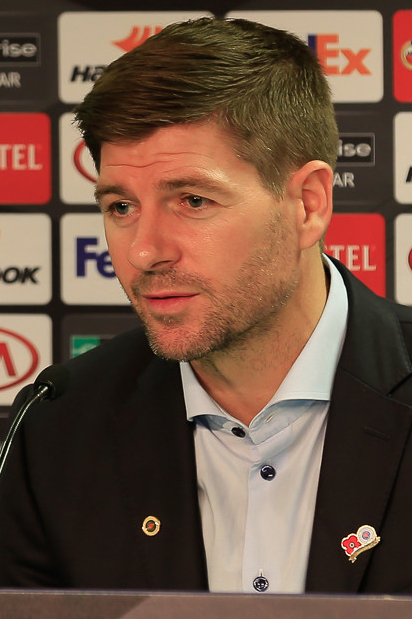
สตีเวน เจอร์ราร์ด

| name = สตีเวน เจอร์ราร์ด
| image = Steven Gerrard 2018.jpg
| image_size = 200
| caption = เจอร์ราร์ดในปี 2018
| full_name = สตีเวน จอร์จ เจอร์ราร์ด
| birth_place = วิสตัน อังกฤษ
| position = กองกลาง
| currentclub =สโมสรฟุตบอลอัลอิตติฟาก|อัลอิตติฟาก (ผู้จัดการ)
| youthyears1 = 1987–1998
| youthclubs1 = ชุดสำรองสโมสรฟุตบอลลิเวอร์พูล|ลิเวอร์พูล
| years1 = 1998–2015
| clubs1 = สโมสรฟุตบอลลิเวอร์พูล|ลิเวอร์พูล
| caps1 = 504
| goals1 = 120
| years2 = 2015–2016
| clubs2 = แอลเอ แกลักซี
| caps2 = 34
| goals2 = 5
| totalcaps = 538
| totalgoals = 125
| nationalyears1 = 1999–2000
| nationalteam1 = ฟุตบอลทีมชาติอังกฤษรุ่นอายุไม่เกิน 21 ปี|อังกฤษ อายุไม่เกิน 21 ปี
| nationalcaps1 = 4
| nationalgoals1 = 1
| nationalyears2 = 2000–2014
| nationalteam2 = ฟุตบอลทีมชาติอังกฤษ|อังกฤษ
| nationalcaps2 = 114
| nationalgoals2 = 21
| manageryears1 = 2018–2021
| managerclubs1 = สโมสรฟุตบอลเรนเจอส์|เรนเจอส์
| manageryears2 = 2021–2022
| managerclubs2 = สโมสรฟุตบอลแอสตันวิลลา|แอสตันวิลลา
| manageryears3 = 2023–
| managerclubs3 = สโมสรฟุตบอลอัลอิตติฟาก|อัลอิตติฟาก
สตีเวน จอร์จ เจอร์ราร์ด (; เกิด 30 พฤษภาคม ค.ศ. 1980) เป็นอดีตนักฟุตบอลชาวอังกฤษ ปัจจุบันเป็นผู้จัดการทีมของสโมสรฟุตบอลอัลอิตติฟาก|อัลอิตติฟาก ในซาอุดีโปรเฟสชันนัลลีก
เจอร์ราร์ดใช้เวลาเกือบตลอดอาชีพในการลงเล่นกับสโมสรสโมสรฟุตบอลลิเวอร์พูล|ลิเวอร์พูล ในพรีเมียร์ลีก ประเดิมสนามนัดแรกให้ทีมใน ค.ศ. 1998 และลงเล่นทีมชุดใหญ่ใน ค.ศ. 2000 ก่อนจะได้รับแต่งตั้งเป็นกัปตัน (ฟุตบอล)|กัปตันทีมใน ค.ศ. 2003 และเป็นผู้นำทีมในชุดที่ชนะเลิศยูฟ่าแชมเปียนส์ลีก 2005 นัดที่เอาชนะจุดโทษเอซี มิลาน หลังจากเสมอกัน 3-3 ทั้งที่ตกเป็นรองไปก่อน 0-3 ซึ่งการแข่งขันนัดนั้นได้รับการยกย่องว่าเป็น "ปาฏิหาริย์แห่งอิสตันบูล" โดยเจอร์ราร์ดได้รับรางวัลผู้เล่นยอดเยี่ยมในการแข่งขัน รวมทั้งพาทีมสร้างปาฏิหาริย์อีกครั้งจากการชนะเลิศเอฟเอคัพ 2006 นัดที่พบสโมสรฟุตบอลเวสต์แฮมยูไนเต็ด|เวสต์แฮม ซึ่งเจอร์ราร์ดทำประตูสำคัญให้ทีมตีเสมอ 3-3 และนัดนั้นได้รับการยกย่องเป็นหนึ่งในนัดชิงชนะเลิศที่ยอดเยี่ยมที่สุดในการแข่งขันทุกรายการของฟุตบอลอังกฤษ และเจอร์ราร์ดได้รับรางวัลผู้เล่นยอดเยี่ยมไปอีกครั้ง
ตลอดการเล่นกับลิเวอร์พูล เจอร์ราร์ดชนะเลิศการแข่งขัน 9 รายการ ได้แก่ เอฟเอคัพ 2 สมัย, ลีกคัพ 3 สมัย, ยูฟ่าแชมเปียนส์ลีก 1 สมัย, ยูฟ่ายูโรปาลีก|ยูฟ่าคัพ 1 สมัย, เอฟเอคอมมิวนิตีชีลด์ 1 สมัย และ ยูฟ่าซูเปอร์คัพ 1 สมัย และได้รับอันดับสามในการประกาศรางวัลบาลงดอร์ปี 2005 เจอราร์ดสามารถเล่นได้หลายตำแหน่ง และมีจุดเด่นในเรื่องภาวะผู้นำ|ความเป็นผู้นำ เขาเป็นผู้เล่นคนเดียวที่ทำประตูได้ในการแข่งขันนัดชิงชนะเลิศรายการสำคัญ 4 รายการได้แก่ ยูฟ่าแชมเปียนส์ลีก, ยูฟ่าคัพ, เอฟเอคัพ และ ลีกคัพ เจอราร์ดได้รับพระราชทานยศเป็นสมาชิกแห่งจักรวรรดิบริเตน โดยสมเด็จพระราชินีนาถเอลิซาเบธที่ 2 แห่งสหราชอาณาจักร ใน ค.ศ. 2007 และได้รับการเสนอชื่อเข้าสู่หอเกียรติยศของพรีเมียร์ลีกใน ค.ศ. 2021Cite web|title=Steven Gerrard Profile, News & Stats Premier League|website=www.premierleague.com|language=enCite web|title=Steven Gerrard Hall of Fame Inductee Premier League|website=www.premierleague.com|language=en
เจอร์ราร์ดเป็นผู้เล่นที่ลงสนามให้กับฟุตบอลทีมชาติอังกฤษ|ทีมชาติอังกฤษมากที่สุดเป็นอันดับ 4 จำนวน 114 นัด และทำได้ 21 ประตู โดยเขาเป็นหนึ่งในหกผู้เล่นชายที่ลงสนามให้ทีมชาติอังกฤษครบ 100 นัด เขาติดทีมชาติชุดใหญ่ครั้งแรกในปี 2000 และมีส่วนร่วมกับทีมชาติในรายการสำคัญหลายรายการ ลงเล่นในฟุตบอลชิงแชมป์แห่งชาติยุโรป 3 สมัย (2000, 2004 และ 2012), ฟุตบอลโลกรอบสุดท้าย 3 สมัย (2006, 2010 และ 2014) และได้รับการแต่งตั้งเป็นกัปตันทีมในการแข่งขัน ฟุตบอลชิงแชมป์แห่งชาติยุโรป 2012 ซึ่งเขามีชื่อติดทีมยอดเยี่ยมประจำการแข่งขัน ก่อนจะประกาศเลิกเล่นทีมชาติใน ค.ศ. 2014 และประกาศเลิกเล่นอาชีพใน ค.ศ. 2016 สโมสรสุดท้ายคือ แอลเอ แกลักซี
ภายหลังเลิกเล่นอาชีพ เจอร์ราร์ดรับหน้าที่เป็นผู้ฝึกสอนทีมเยาวชนอายุต่ำกว่า 18 ปี ให้ลิเวอร์พูล ก่อนจะไปรับงานคุมทีมสโมสรฟุตบอลเรนเจอส์|เรนเจอส์ ในสกอตติชพรีเมียร์ชิป ใน ค.ศ. 2018 และพาทีมชนะเลิศลีกสูงสุดได้เป็นครั้งแรกในรอบ 10 ปี ในฤดูกาล 2020-21 และอำลาเรนเจอส์เพื่อมาทำหน้าที่ผู้จัดการทีมสโมสรฟุตบอลแอสตันวิลลา|แอสตันวิลลาในพรีเมียร์ลีกใน ค.ศ. 2021
== ก่อนเส้นทางอาชีพ ==
สตีเวน เจอร์ราร์ด เป็นผลผลิตของโรงเรียนฟุตบอลลิเวอร์พูล (Liverpool Youth Academy) โดยเข้าร่วมเป็นนักฟุตบอลเยาวชนของสโมสรตั้งแต่อายุ 9 ขวบ โดยเริ่มแรกเลยเขาเล่นมิดฟิลด์ทางด้านขวา และมิดฟิลด์ตัวกลาง
== สโมสรอาชีพ ==
=== ลิเวอร์พูล ===
==== การเริ่มต้น (1998–2004) ====
ในวันที่ 29 พฤศจิกายน ค.ศ. 1998 เจอร์ราร์ดได้ลงเล่นในทีมชุดใหญ่ของลิเวอร์พูลเป็นนัดแรก ในนัดที่เปิดสนามแอนฟีลด์เจอกับ สโมสรฟุตบอลแบล็กเบิร์นโรเวอส์|แบล็กเบิร์นโรเวอส์ โดยสิ้นสุดฤดูกาลนี้เขาลงเล่นให้ทีม 12 นัดซึ่งส่วนใหญ่ยังเป็นตัวสำรอง
เจอร์ราร์ดได้มีโอกาสเล่นชุดใหญ่ของลิเวอร์พูลอย่างเต็มตัว โดยเขาลงเล่น 29 นัด ยิงได้ 1 ประตู ประตูแรกของเจอร์ราร์ดเกิดขึ้นในนัดที่เปิดสนามแอนฟีลด์เอาชนะ สโมสรฟุตบอลเชฟฟีลด์เวนส์เดย์|เชฟฟีลด์เวนส์เดย์ 4-1 ซึ่งเขาเปลี่ยนมาเล่นบทมิดฟิลด์ตัวปะทะ ทำให้ได้รับ ใบเหลือง และ ใบแดง บ่อยครั้ง
เจอร์ราร์ดลงเล่นในเกมลีก 33 นัด ยิงได้ 7 ประตู และลงเล่นในเกมยูฟ่าคัพ อีก 9 นัดทำได้ 2 ประตู พาทีมลิเวอร์พูลคว้าทริปเปิลแชมป์ ลีกคัพ , ยูฟ่าคัพ และ เอฟเอคัพ ในฤดูกาลเดียว รวมถึงทำประตูแรกในศึกแดงเดือดเอาชนะคู่ปรับตลอดกาล สโมสรฟุตบอลแมนเชสเตอร์ยูไนเต็ด|แมนเชสเตอร์ยูไนเต็ด 2-0
เจอร์ราร์ดลงเล่นในเกมลีก 28 นัดยิงได้ 3 ประตู และช่วยให้ลิเวอร์พูล ได้อันดับ 2 ทำให้ ลิเวอร์พูล จบอันดับเหนือกว่า แมนเชสเตอร์ยูไนเต็ด คู่ปรับตลอดกาล ได้เป็นครั้งแรกในพรีเมียร์ลีก รวมถึงเอาชนะ แมนเชสเตอร์ยูไนเต็ด ได้ทั้งเหย้าและเยือนอีกด้วย และในยูฟ่าแชมเปียนส์ลีก ลงเล่น 12 นัดกับอีก 1 ประตู ด้วยผลงานยอดเยี่ยมทำให้เขาได้รับรางวัลนักฟุตบอลดาวรุ่งยอดเยี่ยมแห่งปีของพีเอฟเอ (PFA Young Player of the Year) รวมถึงได้ถ้วยในประเทศ เอฟเอชาริตีชีลด์|ชาริตีชีลด์ จากการเอาชนะคู่ปรับตลอดกาล แมนเชสเตอร์ยูไนเต็ด 2-1
เจอร์ราร์ดลงเล่นในเกมลีก 34 นัด ยิงได้ 5 ประตู และช่วยให้ลิเวอร์พูล ได้อันดับ 5 แต่ เจอร์ราร์ด ก็โดน ใบแดง ไล่ออกจากสนามในนัดสุดท้ายของฤดูกาลอีกด้วย และลงเล่นเกมยุโรปอีก 11 นัด และพาทีมคว้าแชมป์ลีกคัพ เอาชนะ แมนเชสเตอร์ยูไนเต็ด คู่ปรับตลอดกาล 2-0 โดย เจอร์ราร์ด และ ไมเคิล โอเวน ช่วยทำประตูในเกมนี้
เจอร์ราร์ดลงเล่นในเกมลีก 34 นัด ยิงได้ 4 ประตู และช่วยให้ลิเวอร์พูล ได้อันดับ 4 ทำให้ ลิเวอร์พูล ได้ไปเล่นยูฟ่าแชมเปียนส์ลีก และลงเล่นในเกมยูฟ่าคัพ 8 นัด ยิงได้ 2 ประตู และในฤดูกาลนี้เจอร์ราร์ดได้รับแต่งตั้งให้เป็นกัปตันทีมคนใหม่ของลิเวอร์พูล แทนที่ ซามี ฮูเปีย
==== ชัยชนะของแชมเปียนส์ลีกและเอฟเอคัพ (2004–2007) ====
เจอร์ราร์ดพาทีมลิเวอร์พูลเข้าชิงลีกคัพ กับ สโมสรฟุตบอลเชลซี|เชลซี แต่แพ้ไป 3-2 โดยเขาทำเข้าประตูตัวเองซึ่งเป็นประตูตีเสมอ 1-1 อีกด้วย และเกือบจะย้ายไปเล่นให้กับ เชลซี แต่สุดท้าย เจอร์ราร์ด ตัดสินใจอยู่กับลิเวอร์พูลต่อไป ผลงานใน ยูฟ่าแชมเปียนส์ลีก เจอร์ราร์ด ยิงประตูสุดสวยในนัดที่ชนะ โอลิมเปียกอส 3-1 ทำให้ ลิเวอร์พูล ผ่านเข้ารอบ 16 ทีมสุดท้ายได้อย่างปาฏิหาริย์ รอบต่อมา ลิเวอร์พูล ก็สามารถเอาชนะ ไบเออร์เลเวอร์คูเซิน 3-1 ได้ทั้ง 2 นัด และผ่านเข้ารอบ 8 ทีมสุดท้ายไปเจอกับ สโมสรฟุตบอลยูเวนตุส|ยูเวนตุส โดยนัดแรก ลิเวอร์พูล ชนะ 2-1 ที่แอนฟีลด์ นัดที่ 2 เสมอ 0-0 ทำให้ ลิเวอร์พูล ผ่านเข้ารอบรองชนะเลิศ ไปเจอกับ เชลซี โดยนัดแรกเสมอ 0-0 ที่ สแตมฟอร์ด บริดจ์ นัดที่ 2 ลิเวอร์พูล ชนะ 1-0 ที่ แอนฟีลด์ ทำให้ ลิเวอร์พูล ผ่านเข้ารอบชิงชนะเลิศ และ เจอร์ราร์ดก็สามารถพาทีมคว้าถ้วยยูฟ่าแชมเปียนส์ลีก โดยเอาชนะ เอซี มิลาน จากการดวลจุดโทษ ซึ่งในครึ่งแรกมิลานนำอยู่ถึง 3-0 แต่ในครึ่งหลัง เจอร์ราร์ด ทำประตูตีไข่แตกไล่มาเป็น 1-3 และลิเวอร์พูลกลับมาตีเสมอ 3-3 ในพรีเมียร์ลีก เจอร์ราร์ดลงเล่นในเกมลีก 30 นัดทำได้ 7 ประตู และช่วยให้ ลิเวอร์พูล ได้อันดับ 5 ทำให้ ลิเวอร์พูล ไม่ได้อันดับไปเล่นยูฟ่าแชมเปียนส์ลีก แต่จากการที่ ลิเวอร์พูล คว้าแชมป์ยูฟ่าแชมเปียนส์ลีก ทำให้ ลิเวอร์พูล ได้ไปเล่นยูฟ่าแชมเปียนส์ลีก
ไฟล์:The big 4-0.jpg|thumb|200px|เจอร์ราร์ดกำลังเล่นให้กับ สโมสรฟุตบอลลิเวอร์พูล|ลิเวอร์พูล ในปี ค.ศ. 2007
เจอร์ราร์ดทำประตูตีเสมอ สโมสรฟุตบอลเวสต์แฮมยูไนเต็ด|เวสต์แฮมยูไนเต็ด (3-3) ในรอบชิงชนะเลิศ เอฟเอคัพ ส่งให้ ลิเวอร์พูล เป็นแชมป์ในท้ายที่สุด จากการดวลจุดโทษ ประตูจากการยิงไกลระยะ 35 หลานี้เป็นหนึ่งในประตูยอดเยี่ยมของรอบชิงชนะเลิศตลอดกาล และทำให้ สตีเวน เจอร์ราร์ด เป็นนักเตะเพียงคนเดียวที่ทำประตูในรอบชิงชนะเลิศฟุตบอลถ้วย 4 รายการใหญ่ เช่น ยูฟ่าคัพ กับ อลาเบส, ลีกคัพ กับ สโมสรฟุตบอลแมนเชสเตอร์ยูไนเต็ด|แมนเชสเตอร์ยูไนเต็ด, ยูฟ่าแชมเปียนส์ลีก กับ เอซี มิลาน และ เอฟเอคัพ กับ สโมสรฟุตบอลเวสต์แฮมยูไนเต็ด|เวสต์แฮมยูไนเต็ด ส่วนในพรีเมียร์ลีก เจอร์ราร์ดลงเล่น 32 นัด ยิงได้ 10 ประตู และช่วยให้ ลิเวอร์พูล ได้อันดับ 3 เป็นรองแค่ เชลซี กับ แมนเชสเตอร์ยูไนเต็ด เท่านั้น ด้วยผลงานยอดเยี่ยมทำให้ เจอร์ราร์ด ได้รับรางวัลนักฟุตบอลยอดเยี่ยมแห่งปีของพีเอฟเอ (PFA Players' Player of the Year)
แม้จะช่วยให้ลิเวอร์พูลสามารถผ่านเชลซี ได้จากการดวลจุดโทษ ในรอบรองชนะเลิศ ยูฟ่าแชมเปียนส์ลีก ได้ และเข้าชิงกับ เอซี มิลาน อีกครั้ง แต่ก็ต้องพ่ายไป 2-1 สำหรับถ้วยในประเทศก็มีเพียง เอฟเอคอมมิวนิตีชีลด์|คอมมิวนิตีชีลด์ กับ เชลซี เท่านั้น โดยชนะไป 2-1 ส่วนในพรีเมียร์ลีก เจอร์ราร์ดลงเล่น 36 นัด ยิงได้ 7 ประตู และช่วยให้ลิเวอร์พูล ได้อันดับ 3 เป็นฤดูกาลที่สองติดต่อกัน
==== 2007–2012 ====
ลิเวอร์พูลจะไม่ได้แชมป์อะไรเลย แต่เจอร์ราร์ดสามารถช่วยให้ทีมจบอันดับ 4 ของตาราง ทำให้ ลิเวอร์พูล ได้ไปเล่นยูฟ่าแชมเปียนส์ลีก และทำประตูได้มากที่สุดในทีม โดยยิงได้ 11 ประตู ในพรีเมียร์ลีก เป็นรองแค่ เฟร์นันโด ตอร์เรส ดาวยิงชาวสเปนคนใหม่ของทีมที่ค่าตัวแพงที่สุด ยิงไป 24 ประตู ย้ายมาจาก อัตเลติโกเดมาดริด โดย เจอร์ราร์ด กับ ตอร์เรส ช่วยทำประตูให้ ลิเวอร์พูล รวมทั้งหมด 54 ประตู
เจอร์ราร์ดไม่สามารถพาทีมได้แชมป์อะไรเลย แต่เจอร์ราร์ดพาทีมหงส์แดงเล่นได้ดีที่สุดในฤดูกาลก็ว่าได้ เพราะผลงานของลิเวอร์พูลในพรีเมียร์ลีกแม้ว่าจะได้แค่อันดับ 2 แต่ลิเวอร์พูลเป็นทีมที่แพ้น้อยที่สุด แพ้แค่ 2 นัดคือพ่ายต่อ สโมสรฟุตบอลทอตนัมฮอตสเปอร์|ทอตนัมฮอตสเปอร์ 2-1 และ สโมสรฟุตบอลมิดเดิลส์เบรอ|มิดเดิลส์เบรอ 2-0 และฤดูกาลนี้ลิเวอร์พูลทำประตูมากที่สุดอันดับ 1 และเป็นทีมเดียวไม่แพ้ใครในบ้านทั้งฤดูกาลอีกด้วย และน่าทึ่งกว่านี้ในลีกหงส์แดงไม่แพ้ต่อทีม Big 4 ทั้ง สโมสรฟุตบอลเชลซี|เชลซี, สโมสรฟุตบอลแมนเชสเตอร์ยูไนเต็ด|แมนเชสเตอร์ยูไนเต็ด และ สโมสรฟุตบอลอาร์เซนอล|อาร์เซนอล โดย ชนะ เชลซี 1-0 (สนามกีฬาสแตมฟอร์ดบริดจ์|สแตมฟอร์ดบริดจ์) และ 2-0, ชนะ แมนเชสเตอร์ยูไนเต็ด 2-1 และ 4-1 (โอลด์แทรฟฟอร์ด) และเสมอ อาร์เซนอล 1-1 (เอมิเรตส์สเตเดียม) และ 4-4 และฤดูกาลนี้เจอร์ราร์ดทำประตูมากที่สุดให้กับทีม โดยยิงได้ 16 ประตู ผลงาน ยูฟ่าแชมเปียนส์ลีก ของเจอร์ราร์ด ก็โชว์ผลงานได้ยอดเยี่ยม ลงเล่นเกมยุโรป 10 นัด ทำได้ 7 ประตู และทำประตูที่ 100 ให้กับ ลิเวอร์พูล ในนัดที่เจอกับ พีเอสวี ไอนด์โอเฟน รวมถึงทำ 2 ประตูในนัดที่เอาชนะ สโมสรฟุตบอลเรอัลมาดริด|เรอัลมาดริด แชมป์ยุโรป 9 สมัย 4-0 ในรอบ 16 ทีมสุดท้าย นัดที่ 2 ที่แอนฟีลด์ นอกจากนี้เจอร์ราร์ดสามารถทำ แฮตทริก ได้ 1 ครั้งคือ ในนัดที่เจอกับ สโมสรฟุตบอลแอสตันวิลลา|แอสตันวิลลา โดยลิเวอร์พูลชนะไป 5-0
เจอร์ราร์ดลงเล่นในเกมลีก 33 นัด ยิงได้ 9 ประตู ถือว่าเป็นฤดูกาลที่ย่ำแย่ของลิเวอร์พูล โดยฤดูกาลนี้ลิเวอร์พูลทำผลงานได้แย่กว่าฤดูกาลที่แล้ว ผลงาน ยูฟ่าแชมเปียนส์ลีก ของหงส์แดงตกรอบแบ่งกลุ่มอย่างรวดเร็ว ในเอฟเอคัพ ก็ตกรอบตั้งแต่รอบ 3 โดยพ่ายต่อ สโมสรฟุตบอลเรดิง|เรดิง 2-1 และที่แย่ไปกว่านั้น ผลงานในพรีเมียร์ลีก ลิเวอร์พูล ทำอันดับได้ต่ำที่สุดในรอบหลายปี โดยได้อันดับ 7 ซึ่งแตกต่างกับปีที่แล้วเป็นอย่างมาก โดยปีที่แล้วลิเวอร์พูลแพ้แค่ 2 นัดแต่ว่าปีนี้แพ้ถึง 11 นัด
ไฟล์:Steven Gerrard 2010.jpg|thumb|left|upright|เจอร์ราร์ด ในแมตช์เกียรติยศของ เจมี คาร์เรเกอร์ ปี ค.ศ. 2010
เจอร์ราร์ดลงเล่นในเกมลีก 21 นัด ยิงได้แค่ 4 ประตู เนื่องจาก เจอร์ราร์ดมีปัญหาอาการบาดเจ็บรบกวนอยู่ตลอดเวลา ทำให้ เจอร์ราร์ดต้องพักจนจบฤดูกาลก่อนเพื่อนร่วมทีม ผลงานในพรีเมียร์ลีก ได้อันดับ 6 ของตารางทำให้ ลิเวอร์พูล ไม่ได้ไปเล่นฟุตบอลยุโรป และในเอฟเอคัพ รอบ 3 ลิเวอร์พูล เจอกับ แมนเชสเตอร์ยูไนเต็ด ที่ โอลด์แทรฟฟอร์ด แต่ก็แพ้ไป 1-0 และเจอร์ราร์ด ก็โดน ใบแดง ไล่ออกจากสนามอีกด้วย แต่ผลงานในยูฟ่ายูโรปาลีก|ยูโรปาลีก เจอร์ราร์ด สามารถทำแฮตทริกได้ ในนัดที่เจอกับ สโมสรฟุตบอลนาโปลี|นาโปลี โดยลิเวอร์พูลชนะไป 3-1
ไฟล์:Gerrard celebrates his second goal v Everton.jpg|thumb|เจอร์ราร์ด ทำแฮตทริกในนัดที่เจอกับ สโมสรฟุตบอลเอฟเวอร์ตัน|เอฟเวอร์ตัน ปี ค.ศ. 2012
เจอร์ราร์ดลงเล่นในเกมลีก 18 นัด ยิงประตูไปได้ 5 ประตู ในฤดูกาลนี้ถือว่าเป็นยุคที่ตกต่ำของลิเวอร์พูลเลยก็ว่าได้ เนื่องจากได้อันดับ 8 ของตารางและขาดผู้เล่นหลัก ๆ ไปเยอะ และเจอร์ราร์ด ก็ไม่ได้ลงเล่นบ่อยมากนักโดยเฉพาะในช่วงต้นฤดูกาล ประตูแรกที่เจอร์ราร์ดยิงได้ในลีกฤดูกาลนี้คือในนัดที่เสมอกับสโมสรฟุตบอลแมนเชสเตอร์ยูไนเต็ด|แมนเชสเตอร์ยูไนเต็ด 1-1 แต่ในลีกคัพ รอบรองชนะเลิศ นัดแรก เขาก็ยิงประตูชัยให้ ลิเวอร์พูล เอาชนะ สโมสรฟุตบอลแมนเชสเตอร์ซิตี|แมนเชสเตอร์ซิตี ที่สนามกีฬาซิตีออฟแมนเชสเตอร์|เอติฮัดสเตเดียม 1-0 ก่อนจะเสมอ 2-2 ในนัดที่ 2 ที่ แอนฟีลด์ และก็สามารถนำทีมได้แชมป์ ลีกคัพ มาได้ ด้วยการยิงจุดโทษตัดสินชนะ สโมสรฟุตบอลคาร์ดิฟฟ์ซิตี|คาร์ดิฟฟ์ซิตี ผลประตูรวม 3-2 "Cardiff 2–2 Liverpool (Liverpool win 3–2 on penalties) " BBC Sport. 26 February 2012. และนำทีมไปสู่รอบชิงชนะเลิศ เอฟเอคัพ แต่ก็แพ้ เชลซี ไปด้วยสกอร์ 2-1 อย่างน่าเสียดาย ในฤดูกาลนี้เจอร์ราร์ดทำ แฮตทริก ได้ 1 ครั้งคือ ในนัดที่เจอกับ สโมสรฟุตบอลเอฟเวอร์ตัน|เอฟเวอร์ตัน โดยลิเวอร์พูลชนะไป 3-0 และเป็นการลงสนามนัดที่ 400 ในพรีเมียร์ลีก ของ เจอร์ราร์ด อีกด้วย "Liverpool 3–0 Everton" BBC Sport. 13 March 2012.
==== เส้นทางอาชีพช่วงท้ายกับลิเวอร์พูล (2012–2015) ====
เจอร์ราร์ดลงเล่นในเกมลีก 36 นัด ยิงประตูไปได้ 9 ประตู ถือว่าเป็นฤดูกาลที่เจอร์ราร์ดลงสนามเป็นตัวจริงทุกนัด แต่ไม่ได้ลง 2 นัดสุดท้าย เนื่องจาก เจอร์ราร์ด ต้องผ่าตัดหัวไหล่หลังจากได้รับอาการบาดเจ็บจากเกมส์ที่เสมอกับ เอฟเวอร์ตัน 0-0 ประตูแรกที่เจอร์ราร์ดยิงได้ในลีกฤดูกาลนี้คือในนัดที่แพ้ให้กับแมนเชสเตอร์ยูไนเต็ด 2-1. "Liverpool 1–2 Man Utd" BBC Sport. 23 September 2012. ผลงานในพรีเมียร์ลีกได้อันดับ 7 ของตารางทำให้ ลิเวอร์พูล ไม่ได้ไปเล่นฟุตบอลยุโรป และ เจอร์ราร์ดลงสนามนัดที่ 600 ในนัดที่เจอกับสโมสรฟุตบอลนิวคาสเซิลยูไนเต็ด|นิวคาสเซิลยูไนเต็ด
ไฟล์:Steven Gerrard on his testimonial.jpg|thumbnail|right|เจอร์ราร์ด ในแมตช์เกียรติยศของตนเอง ในวันที่ 3 สิงหาคม ค.ศ. 2013|150px
ในวันที่ 15 กรกฎาคม ค.ศ. 2013 เจอร์ราร์ดได้ต่อสัญญากับลิเวอร์พูลไปอีก 2 ปี. ในช่วงปรีซีซั่น เจอร์ราร์ดได้นำทีมลิเวอร์พูล เดินทางมายังทวีปเอเชีย ด้วยการเยือนอินโดนีเซีย ออสเตรเลีย และประเทศไทย ในวันที่ 3 สิงหาคม ค.ศ. 2013 เจอร์ราร์ดได้มีแมตช์เกียรติยศของตนเอง ในนัดที่เจอกับ โอลิมเปียกอส ในวันที่ 5 ตุลาคม ค.ศ. 2013 เจอร์ราร์ดได้ทำประตูในพรีเมียร์ลีก เป็นฤดูกาลที่ 15 ติดต่อกัน ในนัดที่ ลิเวอร์พูล เปิดสนามแอนฟีลด์เอาชนะ สโมสรฟุตบอลคริสตัลพาเลซ|คริสตัลพาเลซ 3-1 ต่อมา ในวันที่ 19 ตุลาคม ค.ศ. 2013 เจอร์ราร์ดได้ทำประตูในพรีเมียร์ลีกลูกที่ 100 ในนัดที่เสมอกับ นิวคาสเซิลยูไนเต็ด ที่เซนต์เจมส์พาร์ก 2-2
ไฟล์:Steven Gerrard v Cardiff 2014.jpg|left|thumb|upright|เจอร์ราร์ด ลงเล่นให้กับลิเวอร์พูล ในนัดที่เจอกับ สโมสรฟุตบอลคาร์ดิฟฟ์ซิตี|คาร์ดิฟฟ์ซิตี ในเดือนมีนาคม ปี 2014
ในวันที่ 12 มกราคม ค.ศ. 2014 เจอร์ราร์ดได้ยิงจุดโทษให้ ลิเวอร์พูล ขึ้นนำ สโตกซิตี 3-2 ก่อนจะเอาชนะไป 5-3 ต่อมา ในวันที่ 18 มกราคม ค.ศ. 2014 เจอร์ราร์ดได้ทำประตูที่ 5 ในพรีเมียร์ลีก ในนัดที่ ลิเวอร์พูล เปิดสนามแอนฟีลด์เสมอกับ แอสตันวิลลา 2-2 ต่อมา ในวันที่ 28 มกราคม ค.ศ. 2014 เจอร์ราร์ดได้ทำประตูที่ 6 ในพรีเมียร์ลีก ในนัดที่ ลิเวอร์พูล เปิดสนามแอนฟีลด์เอาชนะ เอฟเวอร์ตัน 4-0 ต่อมา ในวันที่ 12 กุมภาพันธ์ ค.ศ. 2014 เจอร์ราร์ดได้ยิงจุดโทษเป็นประตูชัยในช่วงทดเวลาบาดเจ็บช่วยให้ ลิเวอร์พูล เอาชนะ ฟูลัม ที่เครเวนคอตทิจ 3-2
ในวันที่ 16 มีนาคม ค.ศ. 2014 เจอร์ราร์ดได้ยิงจุดโทษเข้า 2 ประตู และยิงจุดโทษพลาด 1 ลูก ในนัดที่ ลิเวอร์พูล เอาชนะ แมนเชสเตอร์ยูไนเต็ด ที่โอลด์แทรฟฟอร์ด 3-0 ด้วยผลงานยอดเยี่ยมทำให้ เจอร์ราร์ด ได้รางวัลผู้เล่นยอดเยื่ยมประจำเดือนมีนาคมของ พรีเมียร์ลีก ร่วมกับ ลุยส์ ซัวเรซ ต่อมา ในวันที่ 6 เมษายน ค.ศ. 2014 เจอร์ราร์ด ได้ยิงจุดโทษ 2 ประตู ในนัดที่ ลิเวอร์พูล เอาชนะ เวสต์แฮมยูไนเต็ด ที่บุลินกราวนด์ 2-1 ต่อมา ในวันที่ 13 เมษายน ค.ศ. 2014 เจอร์ราร์ด ได้นำทีม ลิเวอร์พูล เปิดสนามแอนฟีลด์เอาชนะ แมนเชสเตอร์ซิตี 3-2 ช่วยให้ ลิเวอร์พูล ขึ้นนำจ่าฝูงและลุ้นแชมป์พรีเมียร์ลีกต่อไป หลังจบเกม เจอร์ราร์ด ถึงกับร้องไห้ออกมาด้วยความตื้นตันใจ ที่ทีมขยับเข้าใกล้การคว้าแชมป์ที่เจ้าตัวรอคอยมานาน นักเตะลิเวอร์พูลต่างวิ่งมารวมกัน เจอร์ราร์ด บอกกับลูกทีมว่า "เกมนี้จบไปแล้ว นัดหน้าเราไปเยือนนอริช แล้วทำเหมือนเดิม เราต้องไปด้วยกัน" ต่อมา ในวันที่ 27 เมษายน ค.ศ. 2014 ลิเวอร์พูล เปิดสนามแอนฟีลด์เจอกับ เชลซี ในนัดนี้ ลิเวอร์พูล จะต้องชนะเพื่อโอกาสในการคว้าแชมป์พรีเมียร์ลีก แต่ในนาทีสุดท้ายของครึ่งแรก เจอร์ราร์ด "ลื่น"ล้ม ทำให้โดน แดมบา บา ฉกบอลหลุดเดี่ยวไปยิงประตูขึ้นนำให้ เชลซี สุดท้าย ลิเวอร์พูล พ่ายแพ้ไป 0-2 ก่อนจะเป็นจุดเปลี่ยนสำคัญ ทำให้ แมนเชสเตอร์ซิตี ฉวยโอกาสแซงขึ้นนำเป็นจ่าฝูง ต่อมา เจอร์ราร์ด ได้ติด 1 ใน 6 เข้าชิงรางวัลนักฟุตบอลยอดเยี่ยมของพีเอฟเอ รวมทั้ง เจอร์ราร์ด ยังได้ติดทีมยอดเยี่ยมของพีเอฟเอ ร่วมกับ ลุยส์ ซัวเรซ และ แดเนียล สเตอร์ริดจ์ 2 นักเตะของลิเวอร์พูล อีกด้วย ต่อมา ในวันที่ 5 พฤษภาคม ค.ศ. 2014 ลิเวอร์พูล บุกไปเยือนที่ เซลเฮิสต์พาร์ก เจอกับ คริสตัลพาเลซ ในนัดนี้ ลิเวอร์พูล จะต้องชนะเพื่อลุ้นแชมป์พรีเมียร์ลีก กับ แมนเชสเตอร์ซิตี โดย ลิเวอร์พูล ออกนำ 3-0 แต่สุดท้าย ลิเวอร์พูล โดนตีเสมอในช่วงท้าย ทำให้จบด้วยผลเสมอกัน 3-3 หลังจบเกม ซัวเรซ ก้มหน้าร่ำไห้ด้วยความผิดหวัง เจอร์ราร์ด เลยต้องเข้าไปปลอบใจเขา ทำให้ โอกาสลุ้นแชมป์พรีเมียร์ลีก ของ ลิเวอร์พูล เหลือน้อยมาก ต่อมา ในวันที่ 11 พฤษภาคม ค.ศ. 2014 นัดปิดฤดูกาล ลิเวอร์พูล เปิดสนามแอนฟีลด์เจอกับ นิวคาสเซิลยูไนเต็ด ในนัดนี้ ลิเวอร์พูล จะต้องชนะ นิวคาสเซิลยูไนเต็ด และต้องลุ้นให้ เวสต์แฮมยูไนเต็ด เอาชนะ แมนเชสเตอร์ซิตี ที่เอติฮัดสเตเดียม ลิเวอร์พูล ก็จะได้แชมป์พรีเมียร์ลีก โดย ลิเวอร์พูล เอาชนะ นิวคาสเซิลยูไนเต็ด 2-1 แต่สุดท้าย แมนเชสเตอร์ซิตี เอาชนะ เวสต์แฮมยูไนเต็ด 2-0 ทำให้ ลิเวอร์พูลพลาดโอกาสคว้าแชมป์พรีเมียร์ลีก อย่างน่าเสียดาย จบฤดูกาล เจอร์ราร์ดยิงประตูในพรีเมียร์ลีกได้ 13 ประตู จาก 34 นัด ช่วยให้ ลิเวอร์พูล ได้อันดับ 2 ทำให้ ลิเวอร์พูล ได้กลับไปเล่นยูฟ่าแชมเปียนส์ลีก นับตั้งแต่ในปี 2009
ไฟล์:Steven Gerrard in 2014.jpg|thumb|upright|เจอร์ราร์ด ลงเล่นให้กับลิเวอร์พูล ในยูฟ่าแชมเปียนส์ลีก ฤดูกาล 2014–15
ในวันที่ 31 สิงหาคม ค.ศ. 2014 เจอร์ราร์ดได้ยิงจุดโทษให้ ลิเวอร์พูล เอาชนะ ทอตนัมฮอตสเปอร์ ที่ไวต์ฮาร์ตเลน 3-0 ทำให้ เจอร์ราร์ดได้ทำประตูในพรีเมียร์ลีก เป็นฤดูกาลที่ 16 ติดต่อกัน ต่อมา ในวันที่ 16 กันยายน ค.ศ. 2014 เจอร์ราร์ดได้ยิงจุดโทษให้ ลิเวอร์พูล ในยูฟ่าแชมเปียนส์ลีก ฤดูกาล 2014–15 รอบแบ่งกลุ่ม กลุ่ม B นัดที่ ลิเวอร์พูล เปิดสนามแอนฟีลด์เอาชนะ ลูโดโกเร็ตส์ ราซกราด จาก บัลแกเรีย 2-1 ต่อมา ในวันที่ 27 กันยายน ค.ศ. 2014 เจอร์ราร์ดได้ยิงฟรีคิกให้ ลิเวอร์พูล ขึ้นนำ เอฟเวอร์ตัน 1-0 แต่สุดท้ายก็โดนตีเสมอในช่วงทดเวลาบาดเจ็บ ต่อมา ในวันที่ 2 ธันวาคม ค.ศ. 2014 เจอร์ราร์ด ได้ทำประตูที่ 3 ในพรีเมียร์ลีก ในนัดที่ ลิเวอร์พูล เอาชนะ สโมสรฟุตบอลเลสเตอร์ซิตี|เลสเตอร์ซิตี ที่คิงเพาเวอร์สเตเดียม 3-1 ต่อมาในวันที่ 9 ธันวาคม ค.ศ. 2014 ยูฟ่าแชมเปียนส์ลีก รอบแบ่งกลุ่ม กลุ่ม B นัดสุดท้าย ลิเวอร์พูล เปิดสนามแอนฟีลด์เจอกับ บาเซิล จากสวิตเซอร์แลนด์ โดย ลิเวอร์พูล จะต้องชนะเท่านั้น ถึงจะผ่านเข้ารอบต่อไป สุดท้าย เจอร์ราร์ด ได้ยิงฟรีคิกให้ ลิเวอร์พูล ไล่ตีเสมอ 1-1 แต่ ลิเวอร์พูล ต้องกระเด็นตกรอบจากการได้อันดับ 3 ของกลุ่ม ทำให้ ลิเวอร์พูล ต้องไปเล่นยูฟ่ายูโรปาลีก แต่ประตูนี้ของเจอร์ราร์ดทำให้ได้รับการโหวตเป็นประตูยอดเยี่ยมประจำเดือนธันวาคมจาก EA SPORT
ในวันที่ 1 มกราคม ค.ศ. 2015 เจอร์ราร์ดได้ยิงจุดโทษเข้า 2 ประตูให้ ลิเวอร์พูล ขึ้นนำ เลสเตอร์ซิตี 2-0 แต่สุดท้ายก็โดนตีเสมอ 2-2 ในช่วงครึ่งหลัง ต่อมา ในวันที่ 2 มกราคม ค.ศ. 2015 ลิเวอร์พูลได้ประกาศยอมรับว่า สตีเวน เจอร์ราร์ด ตัดสินใจที่จะย้ายออกจากสโมสรหลังจบฤดูกาลนี้ในแบบไม่มีค่าตัว หลังจากมีข่าวคราวมาก่อนหน้านั้นว่าเจ้าตัวเตรียมตัวจะย้ายออกไป โดยคาดหมายว่าเป็น ลอสแอนเจลิส แกแลกซี ในเมเจอร์ลีกซอกเกอร์ ของสหรัฐอเมริกา ที่เจอราร์ดจะย้ายเข้าสังกัด จากการแถลงข่าวอย่างเป็นทางการ เจ้าตัวได้เปิดเผยสาเหตุที่แท้จริงว่า เป็นเพราะในระยะหลังที่การเล่นตกลงเนื่องจากอายุที่มากขึ้น จึงไม่อาจรับได้ที่จะต้องกลายมาเป็นตัวสำรอง และนี่เป็นการตัดสินใจที่ยากลำบากที่สุดในชีวิตหน้า 17 ต่อ 19 กีฬา, "ปิดตำนาน สตีวีจี...". "ไฮไลต์กีฬา". เดลินิวส์ฉบับที่ 23,826: วันอังคารที่ 6 มกราคม พ.ศ. 2558 แรม 2 ค่ำ เดือน 2 ปีมะเมีย และในการเล่นนัดต่อมาหลังจากการประกาศย้ายออก ในรายการเอฟเอคัพ 2014–15 รอบ 3 ที่ลิเวอร์พูลเป็นฝ่ายบุกไปเยือน สโมสรฟุตบอลวิมเบิลดัน|วิมเบิลดัน เจอราร์ดก็เป็นผู้ทำประตูเพียงคนเดียว 2 ประตู ทำให้ลิเวอร์พูลเอาชนะไปได้ 1-2 ช่วยให้ ลิเวอร์พูล ผ่านเข้ารอบ 4 เอฟเอคัพ ได้สำเร็จ ต่อมา ในวันที่ 4 กุมภาพันธ์ ค.ศ. 2015 เอฟเอคัพ ฤดูกาล 2014–15|เอฟเอคัพ รอบสี่ นัดรีเพลย์ เจอร์ราร์ด ลงสนามนัดที่ 700 ให้กับลิเวอร์พูล ในนัดที่เอาชนะ โบลตันวอนเดอเรอส์ ที่มาครอน สเตเดียม 2-1 ต่อมา ในวันที่ 10 กุมภาพันธ์ ค.ศ. 2015 เจอร์ราร์ดได้ยิงจุดโทษให้ ลิเวอร์พูล ในนัดที่เปิดสนามแอนฟีลด์เอาชนะ ทอตนัมฮอตสเปอร์ 3-2
ในวันที่ 22 มีนาคม ค.ศ. 2015 ในนัดที่ลิเวอร์พูล พบกับ แมนเชสเตอร์ยูไนเต็ด ซึ่งเป็นคู่ปรับตลอดกาล ในศึกแดงเดือด ที่สนามแอนฟีลด์ เจอราร์ดถูกเปลี่ยนตัวลงมาในครึ่งหลัง แทนที่ แอดัม ลัลลานา และรับหน้าที่กัปตันทีม ซึ่งในขณะนั้น ลิเวอร์พูลเป็นฝ่ายตามอยู่ 0-1 ปรากฏว่าเจอราร์ดไปเจตนาเหยียบเท้าของ อันเดร์ เอร์เรรา ผู้เล่นของแมนเชสเตอร์ยูไนเต็ด ทำให้กรรมการตัดสินใจให้ใบแดงไล่ออกทันที ทั้งที่เพิ่งลงไปเล่นได้เพียง 38 วินาทีเท่านั้น นับเป็นการปิดฉากการเล่นในศึกแดงเดือดครั้งสุดท้ายของเจอราร์ดอย่างรวดเร็ว และยังทำสถิติเป็นผู้เล่นที่ถูกใบแดงเร็วที่สุดในประวัติศาสตร์ของพรีเมียร์ลีกอีกด้วย ซึ่งผลการแข่งขันปรากฏว่าลิเวอร์พูลเป็นฝ่ายแพ้ไป 2-1
ในวันที่ 19 เมษายน ค.ศ. 2015 เอฟเอคัพ ฤดูกาล 2014–15|เอฟเอคัพรอบรองชนะเลิศ ลิเวอร์พูลเป็นฝ่ายแพ้ต่อ แอสตันวิลลา 2-1 ที่สนามกีฬาเวมบลีย์ ทำให้ความหวังของเจอร์ราร์ดที่ต้องการจะนำพาทีมเป็นแชมป์ในรายการนี้ ซึ่งจะมีรอบชิงชนะเลิศในวันที่ 30 พฤษภาคม ปีเดียวกัน ซึ่งตรงกับวันครบรอบวันเกิดของเจ้าตัวครบ 35 ปีเต็ม ซึ่งจะเป็นแชมป์รายการสุดท้ายกับลิเวอร์พูลต้องสลายลงไป ต่อมา ในวันที่ 25 เมษายน ค.ศ. 2015 เจอร์ราร์ดได้ทำสถิติเป็นนักเตะรายที่ 12 ที่ได้ลงสนามในศึก พรีเมียร์ลีก อังกฤษ ทะลุถึงหลัก 500 นัด ในนัดที่ ลิเวอร์พูล เสมอกับ เวสต์บรอมมิชอัลเบียน 0-0 ต่อมา ในวันที่ 26 เมษายน ค.ศ. 2015 เจอร์ราร์ดได้รับรางวัลบุคคลทรงคุณค่าของสมาคมนักฟุตบอลอาชีพอังกฤษ (พีเอฟเอ) ร่วมกับ แฟรงก์ แลมพาร์ด อดีตเพื่อนร่วมทีมชาติอังกฤษ นับเป็นครั้งแรกนับตั้งแต่ปี 2012 ที่ พีเอฟเอ มีการมอบรางวัลทรงคุณค่า โดยคนดังที่เคยได้รางวัลนี้มีอย่างเช่น เซอร์ อเล็กซ์ เฟอร์กูสัน ตำนานผู้จัดการทีม แมนเชสเตอร์ยูไนเต็ด, บิลล์ แชงค์ลี่ย์ ตำนานกุนซือ ลิเวอร์พูล, บ็อบ เพสลี่ย์ ตำนานนายใหญ่ "หงส์แดง", ไบรอัน คลัฟ อดีตกุนซือฝีมือดี, เปเล่ ตำนานกองหน้าชาวบราซิเลียน, ยูเซบิโอ อดีตยอดกองหน้าทีมชาติโปรตุเกส และ จอร์จ เบสต์ ตำนานดาวเตะชาวไอร์แลนด์เหนือของ แมนฯ ยูไนเต็ด เป็นต้น ต่อมา ในวันที่ 2 พฤษภาคม ค.ศ. 2015 เจอร์ราร์ดได้ยิงจุดโทษพลาดแต่ก็โหม่งทำประตูชัยให้ ลิเวอร์พูล เปิดสนามแอนฟีลด์เอาชนะ สโมสรฟุตบอลควีนส์พาร์กเรนเจอส์|ควีนส์พาร์กเรนเจอส์ 2-1 ทำให้กัปตันทีมลิเวอร์พูลขึ้นไปรั้งอันดับ 5 ในอันดับดาวซัลโวตลอดกาลของสโมสรที่ 184 ประตูแซง ร็อบบี้ ฟาวเลอร์ อดีตหัวหอกทีมชาติอังกฤษ ต่อมา ในวันที่ 10 พฤษภาคม ค.ศ. 2015 เจอร์ราร์ดได้ทำประตูที่ 8 ในพรีเมียร์ลีก ในนัดที่ ลิเวอร์พูล เสมอกับ เชลซี ที่สนามกีฬาสแตมฟอร์ดบริดจ์|สแตมฟอร์ดบริดจ์ 1-1
ในวันที่ 16 พฤษภาคม ค.ศ. 2015 สตีเวน เจอร์ราร์ด เล่นให้กับลิเวอร์พูลเป็นครั้งสุดท้ายที่สนามแอนฟีลด์ ในนัดรองสุดท้ายของฤดูกาลของลิเวอร์พูล ด้วยเป็นฝ่ายแพ้ต่อ คริสตัลพาเลซ 1-3 ทั้งที่ยิงนำไปก่อนจาก แอดัม ลัลลานา ในนาทีที่ 26 ทำให้ลิเวอร์พูลไม่สามารถไปเล่นในรายการยูฟ่าแชมเปียนส์ลีก และอาจจะส่อแววว่าจะไม่ได้เล่นในยูฟ่ายูโรปาลีกอีกด้วย ต่อมา ในวันที่ 19 พฤษภาคม ปีเดียวกัน เจอร์ราร์ดคว้ารางวัลผู้ประสบความสำเร็จในอาชีพกับลิเวอร์พูล ในงานประกาศรางวัลผู้เล่นแห่งปี 2015 โดยงานประกาศรางวัลจัดขึ้นที่ เอ็คโค่อารีน่า
และในนัดสุดท้ายของฤดูกาล ลิเวอร์พูลก็เป็นฝ่ายแพ้ต่อ สโตกซิตี ไปมากถึง 6-1 ที่สนามบริแทนเนียสเตเดียม ถึงแม้ว่าเจอร์ราร์ดจะเป็นผู้ยิงประตูให้ลิเวอร์พูลได้ก็ตาม แต่ถึงอย่างไร ผลการแข่งขันในนัดนี้กลายมาเป็นสถิติที่ลิเวอร์พูลแพ้มากที่สุดในรอบ 52 ปี และเป็นสถิติที่แพ้มากที่สุดนับตั้งแต่มีการก่อตั้งพรีเมียร์ลีกขึ้นมาอีกด้วย หน้า 19 ต่อจากหน้า 17 กีฬา, "หงส์พ่ายยับครึ่งโหลอำลาสตีวี". "เชลซีฉลองชัยไล่ต้อนแมวดำ". เดลินิวส์ฉบับที่ 23,965: วันจันทร์ที่ 25 พฤษภาคม พ.ศ. 2558 ขึ้น 8 ค่ำ เดือน 7 ปีมะแม จบฤดูกาล เจอร์ราร์ดยิงประตูในพรีเมียร์ลีกได้ 9 ประตูจาก 29 นัด ช่วยให้ ลิเวอร์พูล ได้อันดับ 6 ทำให้ ลิเวอร์พูล ได้ไปเล่นยูฟ่ายูโรปาลีก
=== แอลเอ แกแลกซี ===
ไฟล์:Steven Gerrard 2015.jpg|thumb|150px|เจอร์ราร์ดเล่นให้กับลอสแอนเจลิส แกแลกซีในปี ค.ศ. 2015
ในวันที่ 11 กรกฎาคม ค.ศ. 2015 เจอร์ราร์ดลงเล่นนัดแรกให้กับ ลอสแอนเจลิส แกแลกซี โดยลงเล่น 45 นาทีแรก ในนัดที่อุ่นเครื่องกระชับมิตรเอาชนะ คลับ อเมริกา 2-1 ต่อมา ในวันที่ 14 กรกฎาคม ค.ศ. 2015 เจอร์ราร์ดลงเล่นนัดที่สองโดยเป็นนัดแรกอย่างเป็นทางการในฟุตบอลถ้วยยูเอสโอเพนคัพ พ่ายแพ้ให้กับ รีล ซอลต์ เลค 0-1 ต่อมา ในวันที่ 17 กรกฎาคม ค.ศ. 2015 เจอร์ราร์ดลงเล่นในเมเจอร์ลีกซอกเกอร์เป็นนัดแรกและยิงประตูแรกให้กับ ลอสแอนเจลิส แกแลกซี รวมถึงเปิดบอลให้อดีตเพื่อนร่วมทีมสโมสรลิเวอร์พูล ร็อบบี คีน กัปตันทีมลอสแอนเจลิส แกแลกซี ทำประตูในนัดที่ ลอสแอนเจลิส แกแลกซี เอาชนะ ซาน โฮเซ่ เอิร์ธเควกส์ 5-2 ต่อมา ในวันที่ 27 กันยายน ค.ศ. 2015 เจอร์ราร์ด ทำประตูที่ 2 ในเมเจอร์ลีกซอกเกอร์ ในนัดที่ ลอสแอนเจลิส แกแลกซี เอาชนะ ดัลลัส 3-2
ในวันที่ 28 ตุลาคม ค.ศ. 2015 เจอร์ราร์ดลงเล่นในเพลย์ออฟ เมเจอร์ลีกเจอกับ ซีเอตเติล ซาวน์เดอร์ สุดท้าย ลอสแอนเจลิส แกแลกซี เป็นฝ่ายแพ้ไป 2-3 ทำให้ไม่สามารถพา ลอสแอนเจลิส แกแลกซี ป้องกันแชมป์ลีกได้
ในวันที่ 23 เมษายน ค.ศ. 2016 เจอร์ราร์ดยิงประตูแรกในฤดูกาล 2016 ในนัดที่ ลอสแอนเจลิส แกแลกซี เอาชนะ รีล ซอลต์ เลค 5-2 ต่อมา ในวันที่ 8 พฤษภาคม ค.ศ. 2016 เจอร์ราร์ดทำประตูที่ 2 ในเมเจอร์ลีกซอกเกอร์ ในนัดที่ ลอสแอนเจลิส แกแลกซี เอาชนะ นิวอิงแลนด์ เรฟโวลูชั่น 4-2 ต่อมา ในวันที่ 16 กรกฎาคม ค.ศ. 2016 เจอร์ราร์ดทำประตูชัยให้ ลอสแอนเจลิส แกแลกซี เอาชนะ ฮิวสตัน ไดนาโม 1-0
ในวันที่ 15 พฤศจิกายน ค.ศ. 2016 เจอร์ราร์ดตัดสินใจออกจากทีมหลังจบฤดูกาล โดยนักเตะทำประตูได้ 5 ลูก และ แอสซิสต์ 14 ลูกตลอดการลงสนามกว่า 34 เกมให้กับลอสแอนเจลิส แกแลกซี ต่อมา ในวันที่ 24 พฤศจิกายน ค.ศ. 2016 เจอร์ราร์ดตัดสินใจประกาศแขวนสตั๊ดอย่างเป็นทางการด้วยวัย 36 ปี
== ทีมชาติอังกฤษ ==
=== 2000–2004: ช่วงแรก ===
ในฟุตบอลชิงแชมป์แห่งชาติยุโรป 2000 เจอร์ราร์ดถูกเรียกตัวติดฟุตบอลทีมชาติอังกฤษ|ทีมชาติอังกฤษเป็นครั้งแรก และมีชื่อติดทีมชาติอังกฤษชุดยูโร 2000 แต่เขาก็ได้แต่นั่งดูเกมในม้านั่งสำรองเท่านั้น
ต่อมาในฟุตบอลโลก 2002 รอบคัดเลือก เจอร์ราร์ด ทำผลงานได้ยอดเยี่ยมใน ฟุตบอลโลก 2002 รอบคัดเลือก โดยเจอร์ราร์ดได้ทำไป 1 ประตู ในนัดที่เจอกับ ฟุตบอลทีมชาติเยอรมนี|เยอรมัน โดยอังกฤษชนะไป 5-1 เป็นประตูแรกของเจอร์ราร์ดในนามทีมชาติ และพาทีมได้อันดับ 1 ของกลุ่ม 9 อังกฤษชนะ 5 เสมอ 2 แพ้ 1 และพาทีมเข้าไปเล่น ฟุตบอลโลก 2002 รอบสุดท้าย ได้สำเร็จ และในฟุตบอลโลก 2002 รอบสุดท้าย เจอร์ราร์ด ถูกเรียกตัวติดทีมชาติอังกฤษชุดลุยศึกฟุตบอลโลก 2002 ที่ประเทศเกาหลีใต้ และ ญี่ปุ่น แต่เขาเกิดมีอาการบาดเจ็บทำให้ไม่สามารถเดินทางร่วมทีมไปแข่งขันฟุตบอลโลกได้
ในฟุตบอลชิงแชมป์แห่งชาติยุโรป 2004 รอบคัดเลือก เจอร์ราร์ดได้ทำไป 1 ประตู ในนัดที่เจอกับ มาซิโดเนีย และพาทีมได้อันดับ 1 ของกลุ่ม 7 อังกฤษชนะ 6 เสมอ 2 ไม่แพ้ใคร ทำให้เจอร์ราร์ดพาทีมเข้าไปเล่นฟุตบอลชิงแชมป์แห่งชาติยุโรป 2004 รอบสุดท้าย ได้สำเร็จ และในฟุตบอลชิงแชมป์แห่งชาติยุโรป 2004 รอบสุดท้าย เจอร์ราร์ดถูกเรียกติดทีมชาติอังกฤษชุดลุยศึกฟุตบอลชิงแชมป์แห่งชาติยุโรป 2004 ที่โปรตุเกส โดยเจอร์ราร์ดยิงได้ 1 ประตู ในนัดที่เจอกับ ฟุตบอลทีมชาติสวิตเซอร์แลนด์|สวิตเซอร์แลนด์ และพาทีมได้อันดับ 2 ของกลุ่ม B อังกฤษชนะ 2 แพ้ 1 (แพ้ ฟุตบอลทีมชาติฝรั่งเศส|ฝรั่งเศส 1-2, ชนะ ฟุตบอลทีมชาติสวิตเซอร์แลนด์|สวิตเซอร์แลนด์ 3-0 และ ชนะ ฟุตบอลทีมชาติโครเอเชีย|โครเอเชีย 4-2) โดยพาทีมเข้าถึงรอบ 8 ทีมสุดท้ายเจอกับ ฟุตบอลทีมชาติโปรตุเกส|โปรตุเกสเจ้าภาพ แต่พ่ายในการดวลจุดโทษ
=== 2004–2008: ฟุตบอลโลกครั้งที่สอง ===
ในฟุตบอลโลก 2006 รอบคัดเลือก เจอร์ราร์ดยิงได้ 2 ประตู ในนัดที่เจอกับ ออสเตรีย และ อาเซอร์ไบจาน โดยเจอร์ราร์ดพาทีมได้อันดับ 1 ของกลุ่ม 6 โดยอังกฤษชนะ 8 เสมอ 1 แพ้ 1 และพาทีมเข้าไปเล่น ฟุตบอลโลก 2006 รอบสุดท้าย ได้สำเร็จ และในฟุตบอลโลก 2006 รอบสุดท้าย เจอร์ราร์ดถูกเรียกติดทีมชาติอังกฤษชุดลุยศึกฟุตบอลโลก 2006 ครั้งแรกที่ ประเทศเยอรมัน หลังจากเมื่อปี 2002 เขาไม่สามารถเดินทางร่วมทีมไปแข่งขันฟุตบอลโลกได้ โดยเจอร์ราร์ดยิงได้ 2 ประตู ในนัดที่เจอกับ ตรินิแดดและโตเบโก และ ฟุตบอลทีมชาติสวีเดน|สวีเดน ในฟุตบอลโลกครั้งนี้และพาทีมได้อันดับ 1 ของกลุ่ม B โดยอังกฤษชนะ 2 เสมอ 1 (ชนะ ฟุตบอลทีมชาติปารากวัย|ปารากวัย 1-0, ชนะ ตรินิแดดและโตเบโก 2-0 และ เสมอ สวีเดน 2-2) และพาทีมเอาชนะ เอกวาดอร์ 1-0 ในรอบ 16 ทีมสุดท้าย โดยพาทีมชาติอังกฤษเข้ารอบ 8 ทีมสุดท้ายเจอกับ ฟุตบอลทีมชาติโปรตุเกส|โปรตุเกส แต่พ่ายในการดวลจุดโทษ หลังเสมอ 0-0 ใน 90 นาที ทำให้อังกฤษต้องตกรอบรอบ 8 ทีมสุดท้ายเป็นครั้งที่ 2 ติดต่อกันในฟุตบอลโลกหลังจากเมื่อปี 2002 พ่ายให้กับฟุตบอลทีมชาติบราซิล|ทีมชาติบราซิล ในรอบเดียวกัน
ต่อมาในฟุตบอลชิงแชมป์แห่งชาติยุโรป 2008 รอบคัดเลือก เจอร์ราร์ดได้รับตำแหน่งได้เป็น รองกัปตันทีม ฟุตบอลทีมชาติอังกฤษ โดยได้รับตำแหน่งจาก สตีฟ แม็คคลีน โค้ชชาวอังกฤษ และ จอห์น เทร์รี ได้รับตำแหน่งเป็นกัปตันทีมอีกครั้ง โดยในรอบคัดเลือกในปี ค.ศ. 2006 อังกฤษได้อยู่สายเดียวกับ ฟุตบอลทีมชาติโครเอเชีย|โครเอเชีย และ ฟุตบอลทีมชาติรัสเซีย|รัสเซีย กับ อิสราเอล และอีก 3 ทีมอื่น ๆ แต่แล้วพอเสร็จสิ้นการแข่งขัน อังกฤษก็ไม่ได้เข้ารอบอย่างน่าเสียดาย โดย โครเอเชีย และ รัสเซีย เป็นทื่ 1 และ 2 ตามลำดับ และอังกฤษเป็นทื่ 3 โดยเจอร์ราร์ดได้ทำไป 3 ประตู ในนัดที่เจอกับ อันดอร์รา ทั้ง 2 นัด โดยอังกฤษชนะไป 5-0 และ 3-0
=== 2008–2012: การกลับมาอีกครั้งในฟุตบอลชิงแชมป์ยุโรป ===
ในฟุตบอลโลก 2010 รอบคัดเลือก เจอร์ราร์ดยิงได้ 3 ประตู ในนัดที่เจอกับ เบลารุส และ โครเอเชีย อีก 2 ประตู โดยเจอร์ราร์ดพาทีมได้อันดับ 1 ของกลุ่ม 6 อังกฤษชนะ 9 แพ้ 1 และพาทีมเข้าไปเล่น ฟุตบอลโลก 2010 รอบสุดท้าย ได้สำเร็จ ต่อมาในฟุตบอลโลก 2010 รอบสุดท้าย เจอร์ราร์ดถูกเรียกติดทีมชาติอังกฤษชุดลุยศึกฟุตบอลโลก 2010 ที่ แอฟริกาใต้ โดยครั้งนี้เจอร์ราร์ดได้เป็นกัปตันทีมแทน ริโอ เฟอร์ดินานด์ ที่ได้รับบาดเจ็บและถอนตัว และเจอร์ราร์ดเป็นคนที่ทำประตูแรกให้กับอังกฤษในฟุตบอลโลกครั้งนี้ ในนัดที่ทีมชาติอังกฤษ เสมอกับ ฟุตบอลทีมชาติสหรัฐอเมริกา|สหรัฐอเมริกา 1-1 ในฟุตบอลโลกครั้งนี้ทีมชาติอังกฤษชนะในการแข่งขันแค่นัดเดียวโดยชนะ ฟุตบอลทีมชาติสโลวีเนีย|สโลวีเนีย 1-0 เสมออีก 2 นัด โดยทีมชาติอังกฤษผ่านเข้ารอบ 16 ทีมสุดท้ายเจอกับ ทีมชาติเยอรมัน และอังกฤษต้องพ่ายแพ้ให้กับทีมชาติเยอรมัน 1-4 ทำให้ทีมชาติอังกฤษต้องจบเส้นทางฟุตบอลโลกที่แอฟริกาใต้เพียงเท่านี้ และเป็นการเล่นในฟุตบอลโลกที่ย่ำแย่ที่สุดของทีมชาติอังกฤษ และทีมชาติอังกฤษยิงประตูรวมทั้งหมดได้แค่ 3 ประตู และเสียไป 5 ประตู
ไฟล์:Steven Gerrard - Franck Ribéry 20120611.jpg|thumb|right|เจอร์ราร์ด ลงเล่นให้กับฟุตบอลทีมชาติอังกฤษ|ทีมชาติอังกฤษ เจอกับ ฟร็องก์ รีเบรี กองกลางฟุตบอลทีมชาติฝรั่งเศส|ทีมชาติฝรั่งเศส ในศึก ฟุตบอลชิงแชมป์แห่งชาติยุโรป 2012
ในฟุตบอลชิงแชมป์แห่งชาติยุโรป 2012 รอบคัดเลือก เจอร์ราร์ดไม่ได้ลงเล่นบ่อยมากนัก เนื่องจาก เจอร์ราร์ด มีปัญหาอาการบาดเจ็บรบกวนอยู่ตลอดเวลา แต่ก็พาทีมชาติอังกฤษได้อันดับ 1 ของกลุ่ม G โดยอังกฤษชนะ 5 เสมอ 3 ไม่แพ้ใคร และเจอร์ราร์ดพาทีมเข้าไปเล่น ฟุตบอลชิงแชมป์แห่งชาติยุโรป 2012 รอบสุดท้าย ได้สำเร็จ
ไฟล์:Steven Gerrard and Daniele De Rossi England-Italy Euro 2012 01.jpg|thumb|left|เจอร์ราร์ด ลงเล่นให้กับทีมชาติอังกฤษ เจอกับ ดานีเอเล เด รอสซี กองกลางฟุตบอลทีมชาติอิตาลี|ทีมชาติอิตาลี ในศึก ฟุตบอลชิงแชมป์แห่งชาติยุโรป 2012
ในฟุตบอลชิงแชมป์แห่งชาติยุโรป 2012 รอบสุดท้าย เจอร์ราร์ดถูกเรียกติดทีมชาติอังกฤษชุดลุยศึกฟุตบอลชิงแชมป์แห่งชาติยุโรป 2012 ที่ โปแลนด์ และ ยูเครน โดยครั้งนี้เจอร์ราร์ดได้รับแต่งตั้งให้เป็นกัปตันทีมชาติอีกด้วย และพาทีมได้อันดับ 1 ของกลุ่ม D อังกฤษชนะ 2 เสมอ 1 (เสมอ ฟุตบอลทีมชาติฝรั่งเศส|ฝรั่งเศส 1-1, ชนะ ฟุตบอลทีมชาติสวีเดน|สวีเดน 3-2 และ ชนะ ยูเครน 1-0) โดยพาทีมเข้าถึงรอบ 8 ทีมสุดท้ายเจอกับ ฟุตบอลทีมชาติอิตาลี|อิตาลี แต่พ่ายในการดวลจุดโทษ 2-4 หลังเสมอ 0-0 ใน 90 นาที ทำให้ทีมชาติอังกฤษต้องตกรอบรอบ 8 ทีมสุดท้ายเป็นครั้งที่ 2 ติดต่อกันในฟุตบอลยูโร
=== 2012–2014: ฟุตบอลโลกครั้งสุดท้าย และสิ่งสืบเนื่อง ===
ในฟุตบอลโลก 2014 รอบคัดเลือก เจอร์ราร์ดยิงได้ 2 ประตู ในนัดที่เจอกับ มอลโดวา และ ฟุตบอลทีมชาติโปแลนด์|โปแลนด์ โดยเจอร์ราร์ดพาทีมได้อันดับ 1 ของกลุ่ม H อังกฤษชนะ 6 เสมอ 4 ไม่แพ้ใคร และพาทีมเข้าไปเล่น ฟุตบอลโลก 2014 รอบสุดท้าย ได้สำเร็จ
ไฟล์:Uruguay and England match at the FIFA World Cup 2014-06-19 - jikatu (14307138939).jpg|238px|thumb|right|เจอร์ราร์ด (ซ้าย) กัปตันทีมชาติอังกฤษ เดินจับมือกับ ลุยส์ ซัวเรซ อดีตเพื่อนร่วมทีมสโมสรลิเวอร์พูล กองหน้าฟุตบอลทีมชาติอุรุกวัย|ทีมชาติอุรุกวัย ในศึก ฟุตบอลโลก 2014
ในฟุตบอลโลก 2014 รอบสุดท้าย เจอร์ราร์ดถูกเรียกติดทีมชาติอังกฤษชุดลุยศึกฟุตบอลโลก 2014 ที่ บราซิล โดยครั้งนี้เจอร์ราร์ดได้รับแต่งตั้งให้เป็นกัปตันทีมชาติ อังกฤษ ได้อยู่กลุ่ม D ร่วมกับ ฟุตบอลทีมชาติอุรุกวัย|อุรุกวัย, ฟุตบอลทีมชาติคอสตาริกา|คอสตาริกา และอิตาลี แต่สุดท้าย อังกฤษ ก็ต้องตกรอบแรก ได้อันดับสุดท้ายของกลุ่ม D เสมอ 1 แพ้ 2 (แพ้ อิตาลี 1-2, แพ้ อุรุกวัย 1-2 และ เสมอ คอสตาริกา 0-0) ทำให้ทีมชาติอังกฤษต้องจบเส้นทางฟุตบอลโลกที่บราซิลเพียงรอบแรกเท่านั้น และเป็นครั้งแรกในรอบ 56 ปีด้วย ที่อังกฤษตกรอบแรกฟุตบอลโลก
ในวันที่ 21 กรกฎาคม ค.ศ. 2014 หลังจากจบฟุตบอลโลก เจอร์ราร์ดก็ตัดสินใจอำลาทีมชาติเรียบร้อยแล้วหลังอยู่รับใช้มายาวนาน 14 ปี
เจอร์ราร์ดประเดิมสนามนัดแรกให้กับทีมชาติในปี 2000 โดยเป็นเกมที่เอาชนะยูเครน 2-0 ณ สนามเวมบลีย์และเขาก็ผ่านการรับใช้ชาติมา 114 นัดยิงได้ 21 ประตูรวมถึงพาทีมไปลุยทัวร์นาเมนต์ใหญ่ ๆ มาแล้วถึง 6 ครั้ง ทัวร์นาเมนต์ของเจอร์ราร์ดหนแรกมาในช่วงยุคที่ เควิน คีแกน ยังคุมอยู่โดยเขาเป็นส่วนนึงของอังกฤษชุดลุยยูโร 2000 ถือเป็นยูโรหนแรกของเขาก่อนจะตามมาด้วยยูโรปี 2004 ที่โปรตุเกสและในปี 2012 ที่ยูเครนกับโปแลนด์
ถึงแม้พลาดฟุตบอลโลก 2002 ไปเพราะบาดเจ็บแต่ก็ผ่านฟุตบอลโลกมาแล้ว 3 สมัยเริ่มต้นที่เยอรมนีในปี 2006 ตามด้วยแอฟริกาใต้เมื่อปี 2010 และที่บราซิลในปีนี้ สรุปแล้วเขาได้ลงเล่นฟุตบอลโลกรอบสุดท้ายไป 12 นัดยิงได้ 3 ประตู เจอร์ราร์ดผ่านการเป็นกัปตันทีมของอังกฤษมาทั้งหมด 38 นัดและเป็นนักเตะที่ติดทีมชาติมากที่สุดเป็นอันดับ 3 ต่อจาก ปีเตอร์ ชิลตัน (125 นัด) และเดวิด เบคแคม (115 นัด) เขาเป็นหนึ่งในนักเตะที่ได้เล่นทีมชาติทะลุ 100 นัดเช่นเดียวกับ บ็อบบี้ มัวร์ (108 นัด), แอชลีย์ โคล (107 นัด), บ็อบบี้ ชาร์ลตัน (106 นัด), แฟรงก์ แลมพาร์ด (106 นัด) และบิลลี ไรต์ (นักฟุตบอลเกิดปี พ.ศ. 2467)|บิลลี ไรต์ (105 นัด)
=== ประตูในนามทีมชาติ ===
| class="wikitable"
|-
! # !! วันที่ !! สนาม !! นัดที่ !! คู่แข่งขัน !! ประตู !! ผล !! การแข่งขัน
|-
| 1 || 1 กันยายน 2001 || Olympic Stadium (Munich)|โอลิมเปียชตาดิโยน, เยอรมนี || 6 || || 2–1 || Germany 1–5 England (2001)|5–1 || ฟุตบอลโลก 2002 รอบคัดเลือก
|-
| 2 || 16 ตุลาคม 2002 || เซนต์แมรีส์สเตเดียม, อังกฤษ || 13 || || 2–2 || 2–2 || ฟุตบอลชิงแชมป์แห่งชาติยุโรป 2004 รอบคัดเลือก
|-
| 3 || 3 มิถุนายน 2003 || คิงพาวเวอร์สเตเดียม, อังกฤษ || 17 || || 1–0 || 2–1 || เกมอุ่นเครื่องกระชับมิตร
|-
| 4 || 17 มิถุนายน 2004 || เอสตาดีอูคีเดดเดโคอิมบรา, โปรตุเกส || 26 || || 3–0 || 3–0 || ฟุตบอลชิงแชมป์แห่งชาติยุโรป 2004
|-
| 5 || 4 กันยายน 2004 || เอรินทส์-ฮาปเปล-ซตาดิโยน, ออสเตรีย || 30 || || 2–0 || 2–2 || ฟุตบอลโลก 2006 รอบคัดเลือก
|-
| 6 || 30 มีนาคม 2005 || เซนต์เจมส์พาร์ก, อังกฤษ || 34 || || 1–0 || 2–0 || ฟุตบอลโลก 2006 รอบคัดเลือก
|-
| 7 || 30 พฤษภาคม 2006 || โอลด์แทรฟฟอร์ด, อังกฤษ || 41 || || 1–0 || 3–1 || เกมอุ่นเครื่องกระชับมิตร
|-
| 8 || 15 มิถุนายน 2006 || กรึนดิกซตาดิโยน, เยอรมนี || 44 || || 2–0 || 2–0 || ฟุตบอลโลก 2006
|-
| 9 || 20 มิถุนายน 2006 || RheinEnergieStadion|RheinEnergie Stadion, เยอรมนี || 45 || || 2–1 || 2–2 || ฟุตบอลโลก 2006
|-
| 10 || 2 กันยายน 2006 || โอลด์แทรฟฟอร์ด, อังกฤษ || 49 || || 2–0 || 5–0 || ฟุตบอลชิงแชมป์แห่งชาติยุโรป 2008 รอบคัดเลือก
|-
| 11 || rowspan="2"|28 มีนาคม 2007 || rowspan="2"|Estadi Olímpic Lluís Companys|Olympic Stadium, สเปน || rowspan="2"|55 || rowspan="2"| || 1–0 || rowspan="2"|3–0 || rowspan="2"|ฟุตบอลชิงแชมป์แห่งชาติยุโรป 2008 รอบคัดเลือก
|-
| 12 || 2–0
|-
| 13 || 28 พฤษภาคม 2008 || สนามกีฬาเวมบลีย์, อังกฤษ || 66 || || 2–0 || 2–0 || เกมอุ่นเครื่องกระชับมิตร
|-
| 14 || 15 ตุลาคม 2008 || Dinamo Stadium (Minsk)|Dinamo Stadium, เบลารุส || 70 || || 1–0 || 3–1 || ฟุตบอลโลก 2010 รอบคัดเลือก
|-
| 15 || rowspan="2"|9 กันยายน 2009 || rowspan="2"|สนามกีฬาเวมบลีย์, อังกฤษ || rowspan="2"|76 || rowspan="2"| || 2–0 || rowspan="2"|5–1 || rowspan="2"|ฟุตบอลโลก 2010 รอบคัดเลือก
|-
| 16 || 4–0
|-
| 17 || 12 มิถุนายน 2010 || Royal Bafokeng Stadium, แอฟริกาใต้ || 81 || || 1–0 || 1–1 || ฟุตบอลโลก 2010
|-
| 18 || rowspan="2"|11 สิงหาคม 2010 || rowspan="2"|สนามกีฬาเวมบลีย์, อังกฤษ || rowspan="2"|85 || rowspan="2"| || 1–1 || rowspan="2"|2–1 || rowspan="2"|เกมอุ่นเครื่องกระชับมิตร
|-
| 19 || 2–1
|-
| 20 || 6 กันยายน 2013 || สนามกีฬาเวมบลีย์, อังกฤษ || 104 || || 1–0 || 4–0 || ฟุตบอลโลก 2014 รอบคัดเลือก
|-
| 21 || 15 ตุลาคม 2013 || สนามกีฬาเวมบลีย์, อังกฤษ || 107 || || 2–0 || 2–0 || ฟุตบอลโลก 2014 รอบคัดเลือก
|
== การจัดการทีม ==
=== ลิเวอร์พูล อายุไม่เกิน 18 ปี ===
=== เรนเจอส์ ===
ในเดือนเมษายน 2018 เจอร์ราร์ดได้เซ็นสัญญาเข้ารับหน้าที่เป็นผู้จัดการทีมสโมสรฟุตบอลเรนเจอส์|เรนเจอส์ จากสกอตติชพรีเมียร์ชิป ระยะเวลา 4 ปี โดยเข้ารับหน้าที่แทน Graeme Murty ที่ถูกปลดจากตำแหน่งเมื่อวันที่ 1 พฤษภาคม
== สถิติอาชีพ ==
=== สโมสร ===
| class="wikitable" style="text-align:center;"
|+ การลงเล่นและจำนวนประตูที่ทำได้ แบ่งตามสโมสร ฤดูกาล และการแข่งขัน
|-
! colspan=3 | สโมสร
! colspan=2 | ลีก
! colspan=2 | ฟุตบอลถ้วย
! colspan=2 | ลีกคัพ
! colspan=2 | ยุโรป
! colspan=2 | อื่น ๆ
! colspan=2 | รวม
|-
! ฤดูกาล
! สโมสร
! ลีก
! ลงเล่น !! ประตู
! ลงเล่น !! ประตู
! ลงเล่น !! ประตู
! ลงเล่น !! ประตู
! ลงเล่น !! ประตู
! ลงเล่น !! ประตู
|-
! colspan=3 |อังกฤษ
! colspan=2 | พรีเมียร์ลีก
! colspan=2 | เอฟเอคัพ
! colspan=2 | ลีกคัพ
! colspan=2 | ยูฟ่า|ยุโรป
! colspan=2 | อื่น ๆ
! colspan=2 | รวม
|-
| พรีเมียร์ลีก ฤดูกาล 1998–99|1998–99||rowspan="17"|สโมสรฟุตบอลลิเวอร์พูล|ลิเวอร์พูล||rowspan="17"|พรีเมียร์ลีก||12||0||0||0||0||0||1||0||0||0||13||0
|-
| พรีเมียร์ลีก ฤดูกาล 1999–2000|1999–2000||29||1||2||0||0||0||0||0||0||0||31||1
|-
| พรีเมียร์ลีก ฤดูกาล 2000–01|2000–01||33||7||4||1||4||0||9||2||0||0||50||10
|-
| พรีเมียร์ลีก ฤดูกาล 2001–02|2001–02||28||3||2||0||0||0||15||1||0||0||45||4
|-
| พรีเมียร์ลีก ฤดูกาล 2002–03|2002–03||34||5||2||0||6||2||11||0||1||0||54||7
|-
| พรีเมียร์ลีก ฤดูกาล 2003–04|2003–04||34||4||3||0||2||0||8||2||0||0||47||6
|-
| พรีเมียร์ลีก ฤดูกาล 2004–05|2004–05||30||7||0||0||3||2||10||4||0||0||43||13
|-
| พรีเมียร์ลีก ฤดูกาล 2005–06|2005–06||32||10||6||4||1||1||12||7||2||1||53||23
|-
| พรีเมียร์ลีก ฤดูกาล 2006–07|2006–07||36||7||1||0||1||1||12||3||1||0||51||11
|-
| พรีเมียร์ลีก ฤดูกาล 2007–08|2007–08||34||11||3||3||2||1||13||6||0||0||52||21
|-
| พรีเมียร์ลีก ฤดูกาล 2008–09|2008–09||31||16||3||1||0||0||10||7||0||0||44||24
|-
| พรีเมียร์ลีก ฤดูกาล 2009–10|2009–10||33||9||2||1||1||0||13||2||0||0||49||12
|-
| พรีเมียร์ลีก ฤดูกาล 2010–11|2010–11||21||4||1||0||0||0||2||4||0||0||24||8
|-
| พรีเมียร์ลีก ฤดูกาล 2011–12|2011–12||18||5||6||2||4||2||0||0||0||0||28||9
|-
| พรีเมียร์ลีก ฤดูกาล 2012–13|2012–13||36||9||1||0||1||0||8||1||0||0||46||10
|-
| พรีเมียร์ลีก ฤดูกาล 2013–14|2013–14||34||13||3||1||2||0||0||0||0||0||39||14
|-
| พรีเมียร์ลีก ฤดูกาล 2014–15|2014–15||29||9||3||2||3||0||6||2||colspan="2"|—||37||13
|-
! colspan=3 |อเมริกา
! colspan=2 | เมเจอร์ลีกซอกเกอร์
! colspan=2 | ยูเอสโอเพนคัพ
! colspan=2 | ลีกคัพ
! colspan=2 | คอนคาแคฟแชมเปียนส์ลีก
! colspan=2 | อื่น ๆ
! colspan=2 | รวม
|-
|2015 LA Galaxy season|2015
|rowspan="2"|ลอสแอนเจลิส แกแลกซี
|rowspan="2"|เมเจอร์ลีกซอกเกอร์
|13||2||1||0||colspan=2|—||0||0||1||0||15||2
|-
|2016 LA Galaxy season|2016
|21||3||0||0||colspan=2|—||2||0||0||0||23||3
|-
!rowspan="2"| รวม !!colspan=2| อังกฤษ
!504||120||42||15||30||9||130||41||4||1||710||186
|-
!colspan=2| อเมริกา
!34!!5!!1!!0!!colspan=2|—!!2!!0!!1!!0!!38!!5
|-
!colspan=3| รวมทั้งหมด
!538||125||43||15||30||9||132||41||5||1||748||191
|
=== ทีมชาติ ===
=== สถิติการจัดการทีม ===
| class="wikitable" style="text-align: center"
|-
!rowspan="2"|Team!!rowspan="2"|From!!rowspan="2"|To!!colspan="6"|Record
|-
!!!!!!!!!!!
|-
|สโมสรฟุตบอลเรนเจอส์|เรนเจอส์||1 มิถุนายน 2018||"ปัจจุบัน"
|
|
== เกียรติประวัติ ==
===นักฟุตบอล===
=== สโมสร ===
ลิเวอร์พูล
* ชนะเลิศ
**เอฟเอคัพ ฤดูกาล 2000-01, 2005-06
**ลีกคัพ ฤดูกาล 2000-01, 2002-03, 2011-12
**เอฟเอคอมมิวนิตีชีลด์ ปี 2001, 2006
**ยูฟ่าแชมเปียนส์ลีก ฤดูกาล 2004-05
**ยูฟ่าคัพ ฤดูกาล 2000-01
**ยูฟ่าซูเปอร์คัพ ปี 2001, 2005
* รองชนะเลิศ
** พรีเมียร์ลีก ฤดูกาล 2001-02, 2008-09, 2013-14
** เอฟเอคัพ ฤดูกาล 2011-12
** ลีกคัพ ฤดูกาล 2004-05
** เอฟเอคอมมิวนิตีชีลด์ ปี 2002
** ยูฟ่าแชมเปียนส์ลีก ฤดูกาล 2006-07
** ฟีฟ่าคลับเวิลด์คัพ ปี 2005
===ผู้จัดการทีม===
กลาสโกว์เรนเจอส์
* ชนะเลิศ
** สกอตติชพรีเมียร์ชิป ฤดูกาล 2020-21
=== รางวัลส่วนตัว ===
* Ballon d'Or Bronze Award (1) : ปี 2005
* ผู้เล่นทรงคุณค่าของยูฟ่าแชมเปียนส์ลีก ฤดูกาล 2004-05
* นักฟุตบอลยอดเยี่ยมแห่งปีสโมสรยุโรป (1) : ปี 2005
* นักฟุตบอลยอดเยี่ยมของสมาคมผู้สื่อข่าวอังกฤษ (1) : ปี 2009
* FWA Tribute Award (1) : ปี 2013
* นักฟุตบอลยอดเยี่ยมของพีเอฟเอ (1) : ปี 2006
* นักฟุตบอลดาวรุ่งยอดเยี่ยมของพีเอฟเอ (1) : ปี 2001
* นักฟุตบอลยอดเยี่ยมจากแฟนบอลของพีเอฟเอ (2) : ปี 2001, 2009
* PFA Merit Award (1): 2015
* ทีมยอดเยี่ยมของพีเอฟเอ (8) : ปี 2001, 2004, 2005, 2006, 2007, 2008, 2009, 2014
* นักฟุตบอลอังกฤษแห่งปี (1): 2007, 2012
* Standard Chartered Liverpool Player of the Month Award (4) : เดือนกันยายน 2010, มีนาคม 2012, มกราคม 2013, มีนาคม 2014
* ประตูยอดเยี่ยมประจำเดือนของอีเอ สปอร์ตส์ (3) : มีนาคม 2014, กันยายน 2014, ธันวาคม 2014
* Liverpool Player of the Year Award (4) : 2003–04, 2005–06, 2006–07, 2008–09
* ผู้ทำประตูสูงสุดของลิเวอร์พูล (4) : ฤดูกาล 2004–05, 2005–06, 2008–09, 2014–15
* ทีมยอดเยี่ยมของฟุตบอลชิงแชมป์แห่งชาติยุโรป (1) : ปี 2012
* ทีมแห่งปีของยูฟ่า (3) : ปี 2005, 2006, 2007
* FIFA FIFPro World XI (3) : ปี 2007, 2008, 2009
* ESM Team of the Year (1) : 2008–09
* ประตูแห่งฤดูกาล (1) : ปี 2006
* FIFA Club World Cup Silver Ball (1): 2005
* แมน ออฟ เดอะ แมตช์ ในนัดชิงชนะเลิศ ยูฟ่าแชมเปียนส์ลีก (1) : ปี 2005
* แมน ออฟ เดอะ แมตช์ ในนัดชิงชนะเลิศ เอฟเอคัพ (1) : ปี 2006
* นักฟุตบอลยอดเยี่ยมประจำเดือนของพรีเมียร์ลีก (6) : มีนาคม 2001, มีนาคม 2003, ธันวาคม 2004, เมษายน 2006, มีนาคม 2009, มีนาคม 2014
* ECHO Sports Personality of the Year Award: 2014
* ผู้ประสบความสำเร็จในอาชีพกับลิเวอร์พูล: 2015
* BBC Sports Personality of the Year Award – อันดับ 3 ปี 2005
* IFFHS World's Most Popular Footballer (1) : ปี 2006
* Premier League 20 Seasons Awards (1992–93 to 2011–12)
** Fantasy Teams of the 20 Seasons (Public choice)
* MLS All-Star: 2015
* UEFA Ultimate Team of the Year (published 2015)
=== รางวัลพิเศษ ===
* เครื่องราชอิสยาภรณ์ชั้น เอ็มบีอี ปี 2007
* Honorary Fellowship from Liverpool John Moores University ปี 2008
== อ้างอิง ==
Reflist|2|refs=
== แหล่งข้อมูลอื่น ==
*
* รายละเอียดจากเว็บลิเวอร์พูล
* BBC Sport profile
*
* Profile and stats at LFChistory.net
* ESPN profile
หมวดหมู่:นักฟุตบอลชาวอังกฤษ
หมวดหมู่:นักฟุตบอลทีมชาติอังกฤษ
หมวดหมู่:ผู้จัดการทีมฟุตบอลชาวอังกฤษ
หมวดหมู่:ผู้เล่นสโมสรฟุตบอลลิเวอร์พูล
หมวดหมู่:ผู้เล่นแอลเอ แกลักซี
หมวดหมู่:ผู้เล่นในพรีเมียร์ลีก
หมวดหมู่:ผู้เล่นในเมเจอร์ลีกซอกเกอร์
หมวดหมู่:นักฟุตบอลจากลิเวอร์พูล
หมวดหมู่:ผู้เล่นในฟุตบอลชิงแชมป์แห่งชาติยุโรป 2004
หมวดหมู่:ผู้เล่นในฟุตบอลชิงแชมป์แห่งชาติยุโรป 2012
หมวดหมู่:ผู้เล่นในฟุตบอลโลก 2006
หมวดหมู่:ผู้เล่นในฟุตบอลโลก 2010
หมวดหมู่:ผู้เล่นในฟุตบอลโลก 2014
หมวดหมู่:คริสต์ศาสนิกชนนิกายโรมันคาทอลิกชาวอังกฤษ
หมวดหมู่:บุคคลจากวิสตัน
หมวดหมู่:กองกลางฟุตบอล
หมวดหมู่:ผู้ได้รับเครื่องราชอิสริยาภรณ์เอ็มบีอี‎
หมวดหมู่:ผู้เข้าหอเกียรติยศพรีเมียร์ลีก
หมวดหมู่:ผู้เขียนอัตชีวประวัติชาวอังกฤษ
หมวดหมู่:ผู้เล่นในชุดชนะเลิศยูฟ่าแชมเปียนส์ลีก
หมวดหมู่:ผู้จัดการทีมฟุตบอลในพรีเมียร์ลีก
หมวดหมู่:ผู้จัดการทีมสโมสรฟุตบอลเรนเจอส์
หมวดหมู่:ผู้จัดการทีมสโมสรฟุตบอลแอสตันวิลลา
หมวดหมู่:ผู้จัดการทีมสโมสรฟุตบอลอัลอิตติฟาก
หมวดหมู่:ผู้จัดการทีมฟุตบอลในซาอุดีโปรเฟสชันนัลลีก